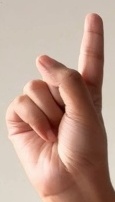
ASL sign: 1